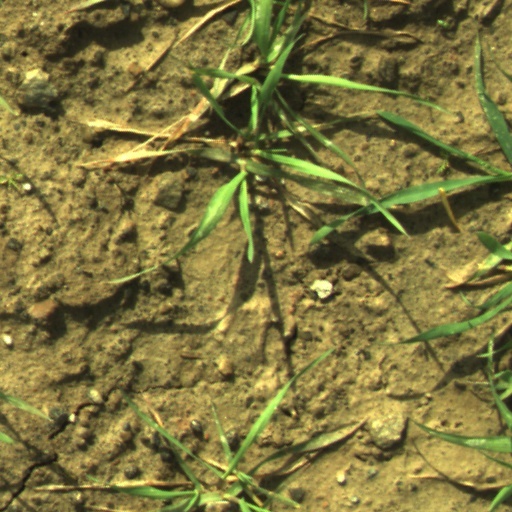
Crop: wheat